Joey Barton

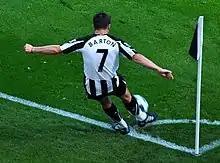
Barton playing for Newcastle United in 2010

In his first appearance in over three months on 3 May 2009, Barton was sent off late in a 3–0 loss to Liverpool at Anfield for a sliding challenge on Xabi Alonso. The red card ruled Barton out of Newcastle's remaining three matches of the season, with the club in danger of relegation from the Premier League. Newcastle manager Alan Shearer raised doubts about Barton's future at the club, saying: "I think it would be wrong to discuss his future now, but I'm not very happy." On 5 May, Newcastle United announced the suspension of Barton indefinitely, and Barton was told to stay away from the club. As a result, Barton's future at Newcastle United was put in doubt. The club suspension was widely reportedly to have resulted not directly from the red card, but from a dressing room confrontation with Shearer and assistant manager Iain Dowie following the match. Shearer said he made a mistake putting Barton back into the team, and that his tackle was "a coward's tackle", to which Barton replied that he was "the best player at the club", and Shearer had to play him. Shearer said that Barton was not, and that he was "shit". Barton replied that Shearer was "a shit manager with shit tactics". When Dowie intervened, Barton called him "a prick".